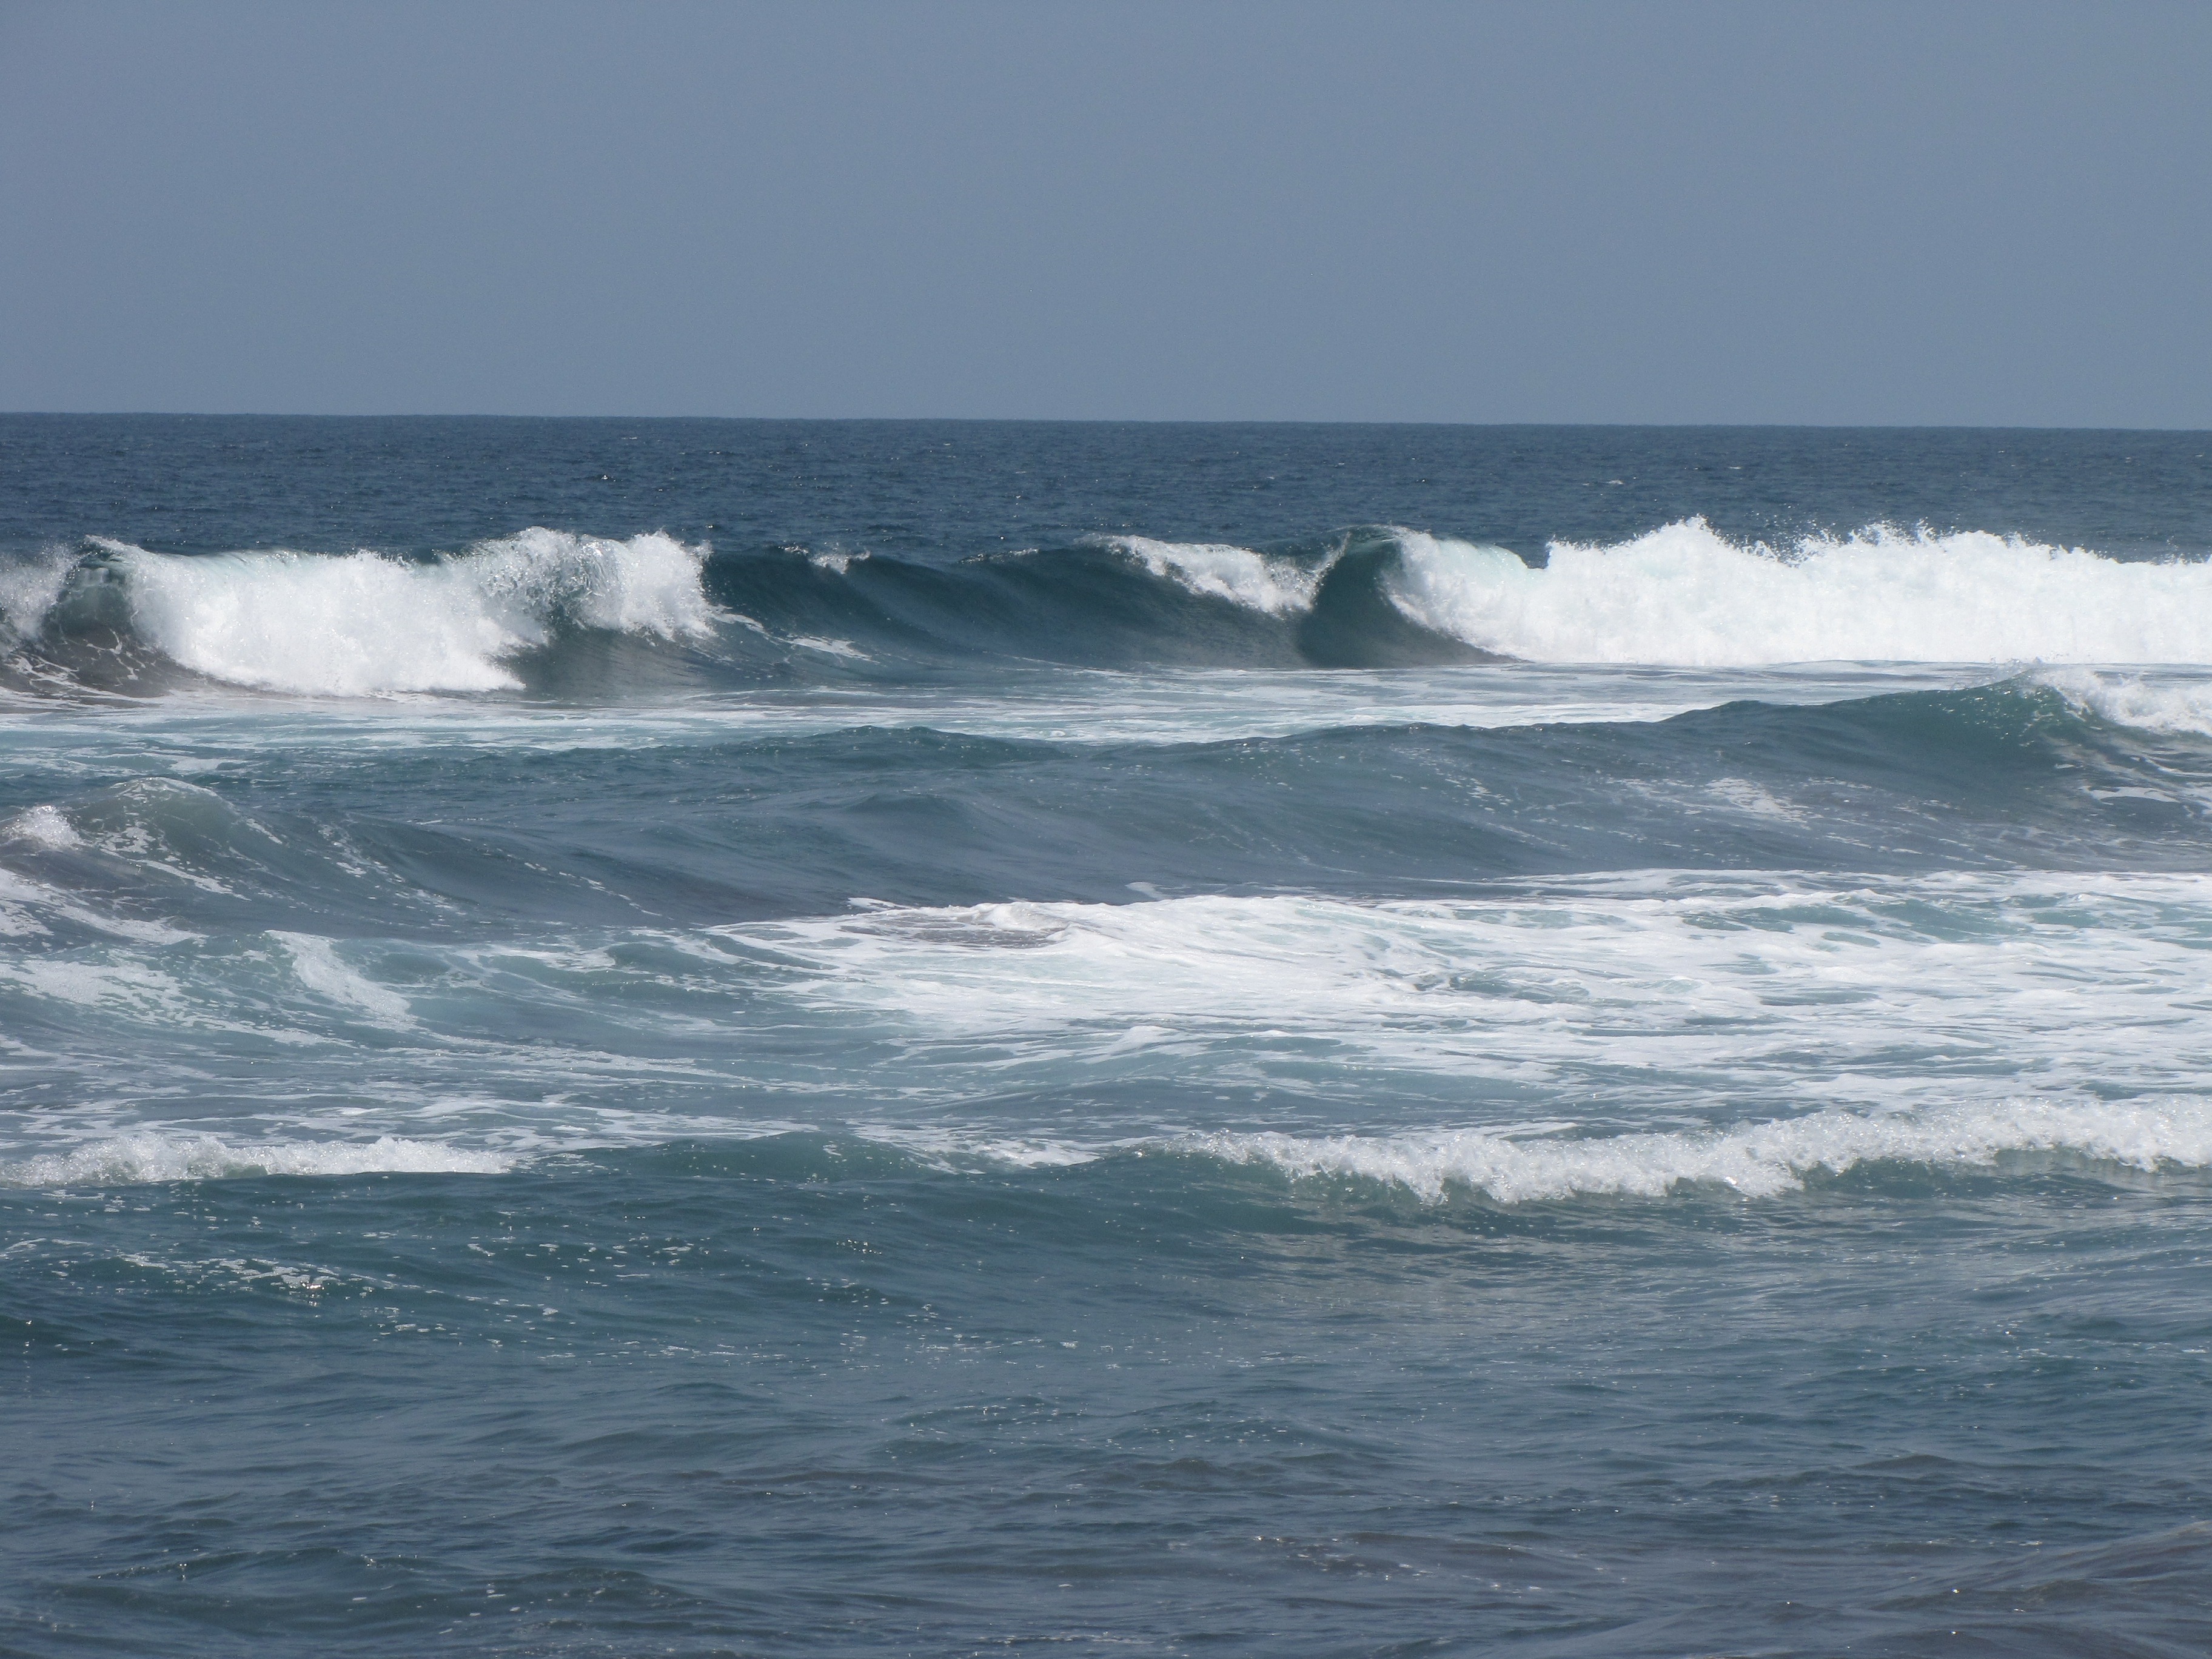
beach, sea, coast, water, nature, outdoor, ocean, sky, shore, wave, coastal, tide, coastline, seaside, environment, scenic, seascape, waves, mexico, marine, wind wave, coastal and oceanic landforms, cuyutlan